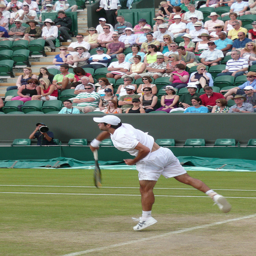
The young man tennis player has hit the ball.
A young man playing tennis hits the ball.
A male tennis player is on the field, in front of the crowd.
A tennis player lurches forward after hitting the ball.
A player hitting a ball on a tennis court.